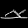
Label: Sandal